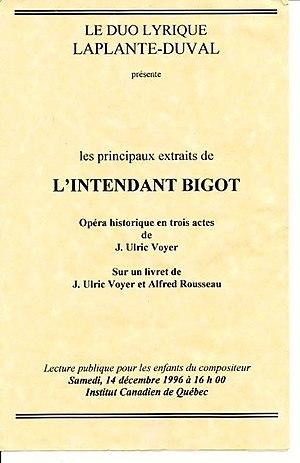
Programme de la lecture publique d'extraits de l'opéra L'Intendant Bigot pour les enfants du compositeur, à l'Institut Canadien de Québec le 14 décembre 1996
Joachim Ulric Voyer, né le 5 juillet 1892 dans le quartier Saint-Roch à Québec et mort le 8 janvier 1935 à l'âge de 42 ans dans cette ville où il vécut toute sa vie, est un compositeur d’opéra canadien. Il composa quelques opéras, dont L’Intendant Bigot, créé à Montréal les 5 et 7 février 1929 et considéré comme l'un des premiers opéras canadiens.